Château de Nadaillac-de-Rouge

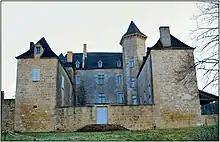

The Château de Nadaillac-de-Rouge is a castle, rebuilt as a Renaissance "château", in the "commune" of Nadaillac-de-Rouge in the Lot "département" of France.